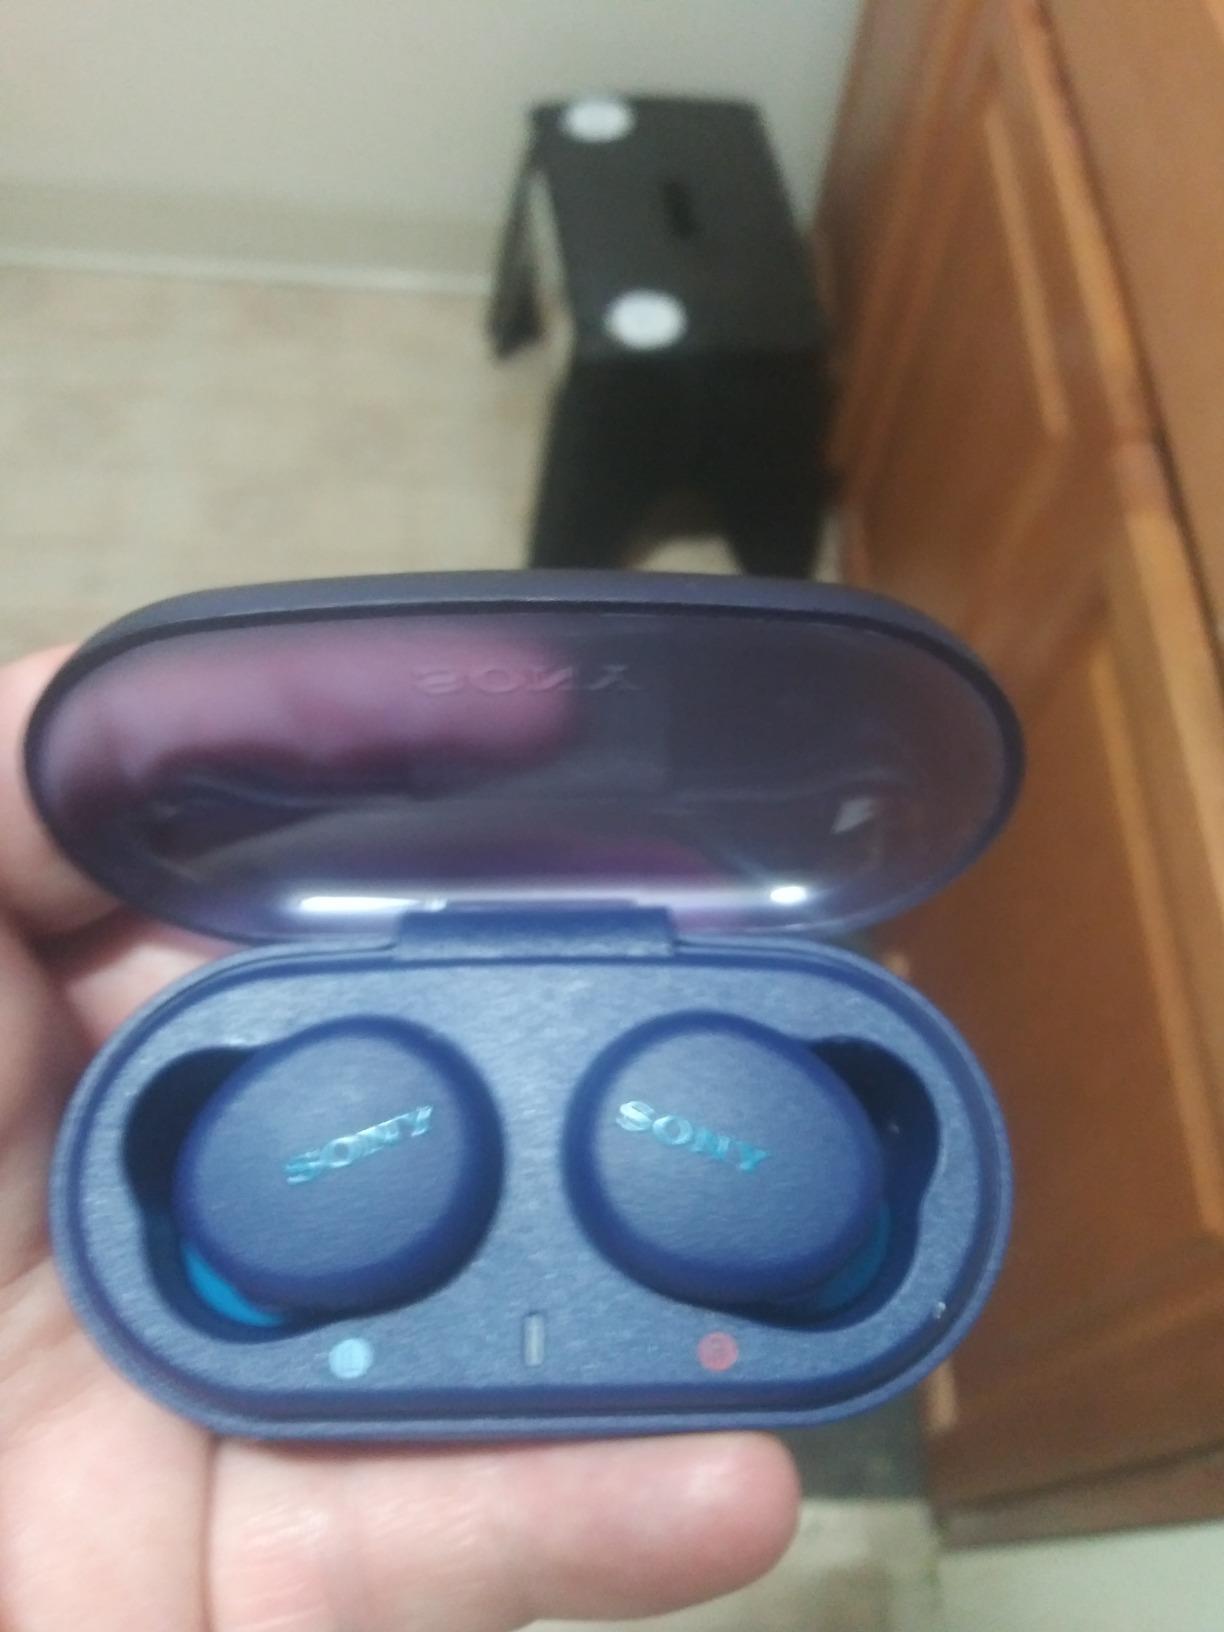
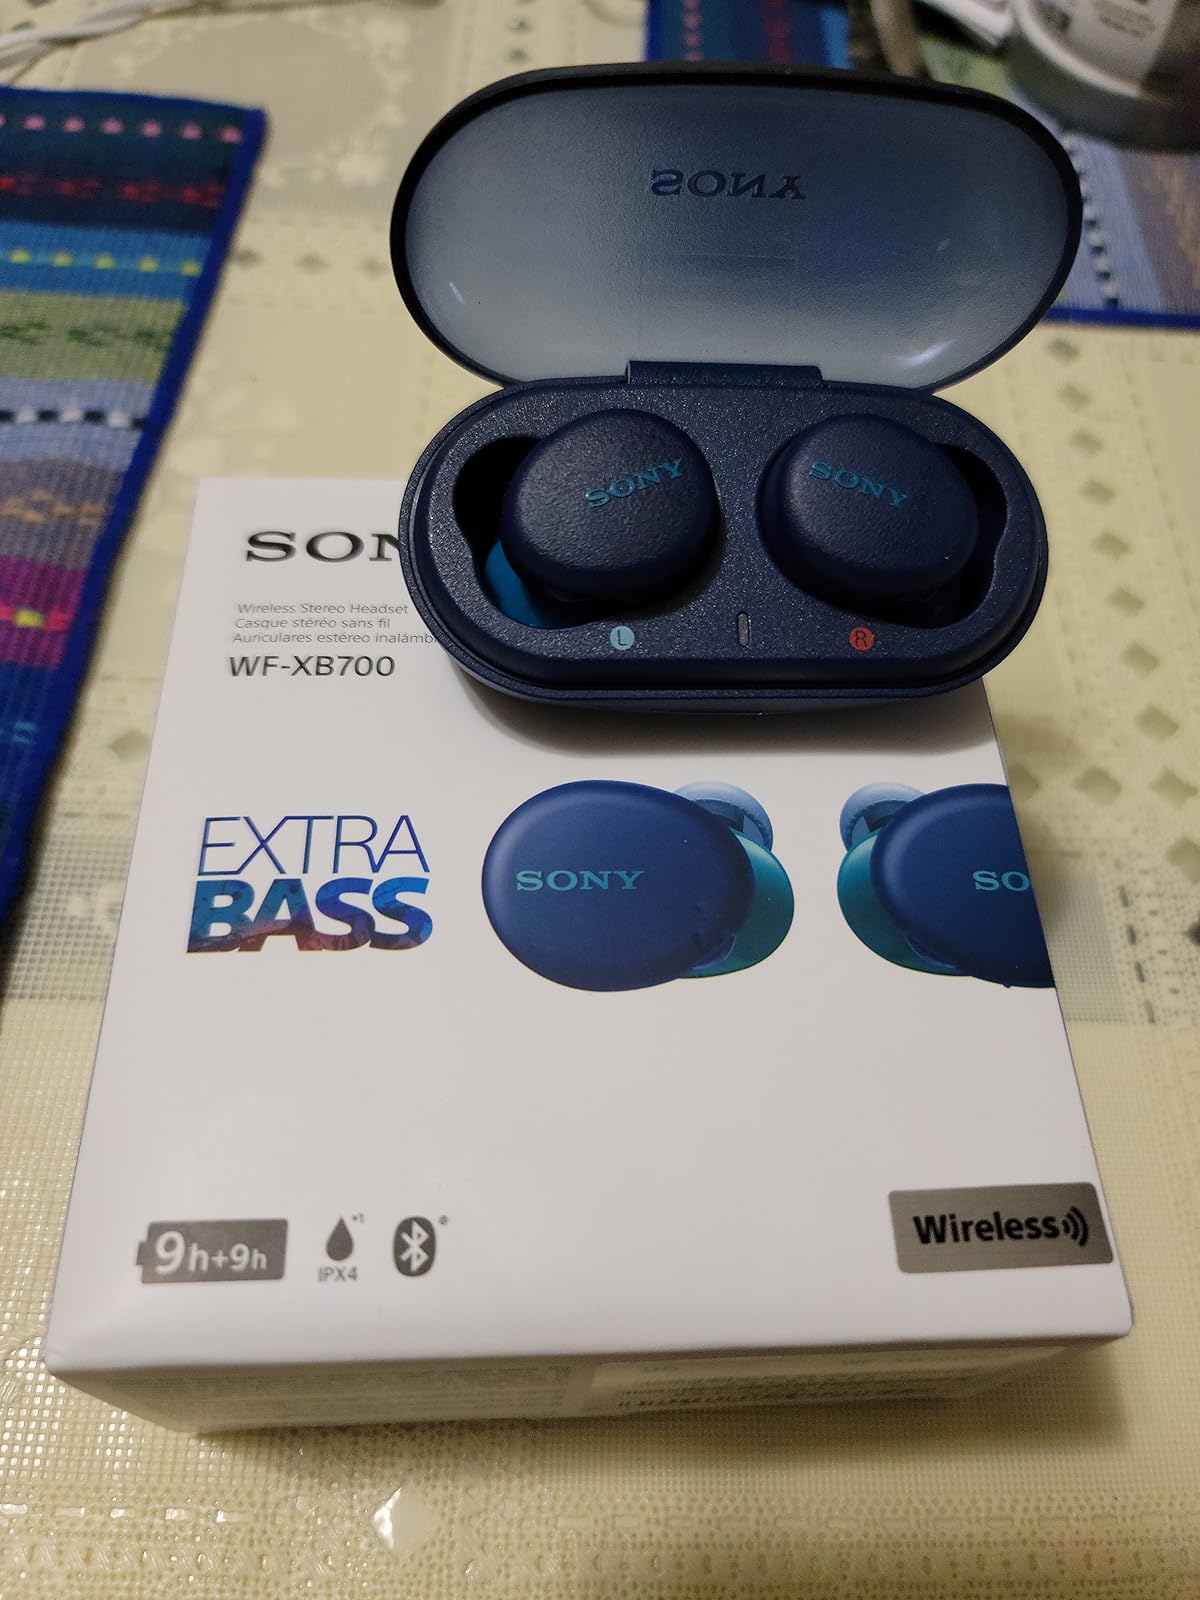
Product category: earbuds
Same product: yes